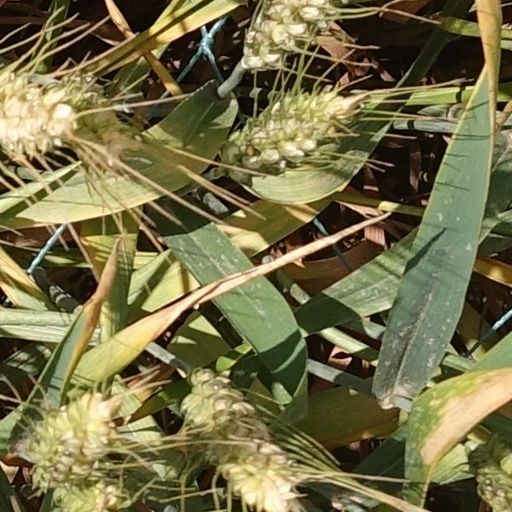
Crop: wheat